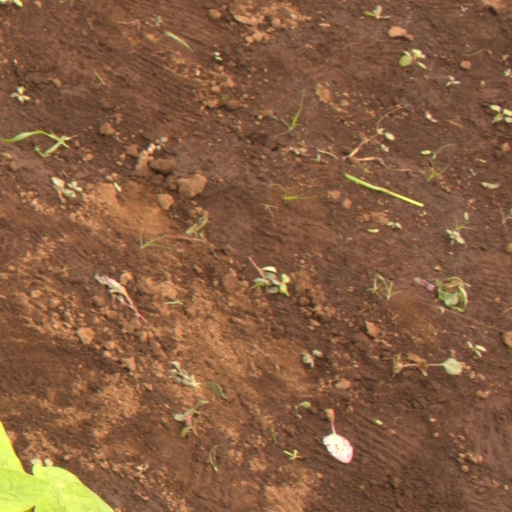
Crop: soybean